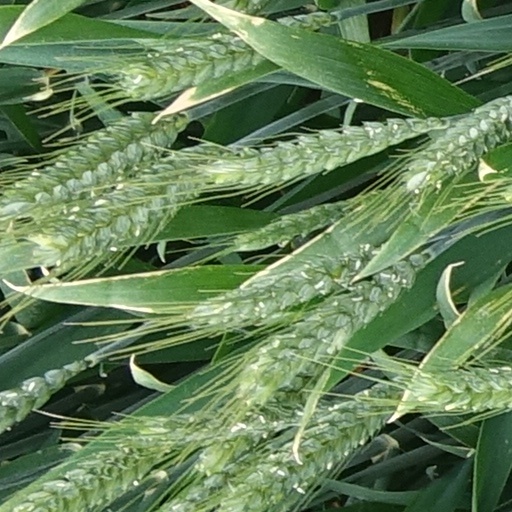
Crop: wheat